Bayou Vista, Texas

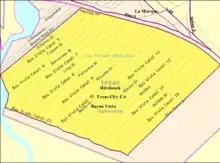
Map of Bayou Vista

According to the United States Census Bureau, the city has a total area of , of which is land and , or 29.15%, is water.